Satanta

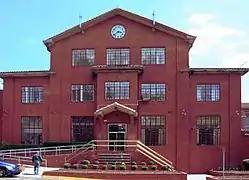
Huntsville Unit, where Satanta was incarcerated

After a long and hard dealing with the U.S. government officers, in 1872 Guipago was allowed to meet his friend Satanta and the young war chief Ado-ete in St. Louis, and only after this he accepted to go to Washington with some other Kiowa, Comanche, Cheyenne, Arapaho, Wichita, and Delaware chiefs and talk about peace with President Ulysses S. Grant; after Satanta and Ado-ete were temporarily paroled, Guipago led the Kiowa delegation to Washington in September 1872, and got Indian Commissioner E. P. Smith's promise to release the two captives. Satanta and his companion were definitively released only in September 1873, Guipago having made clear to Indian agent James M. Haworth that his patience was now at its end.